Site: brandenburg
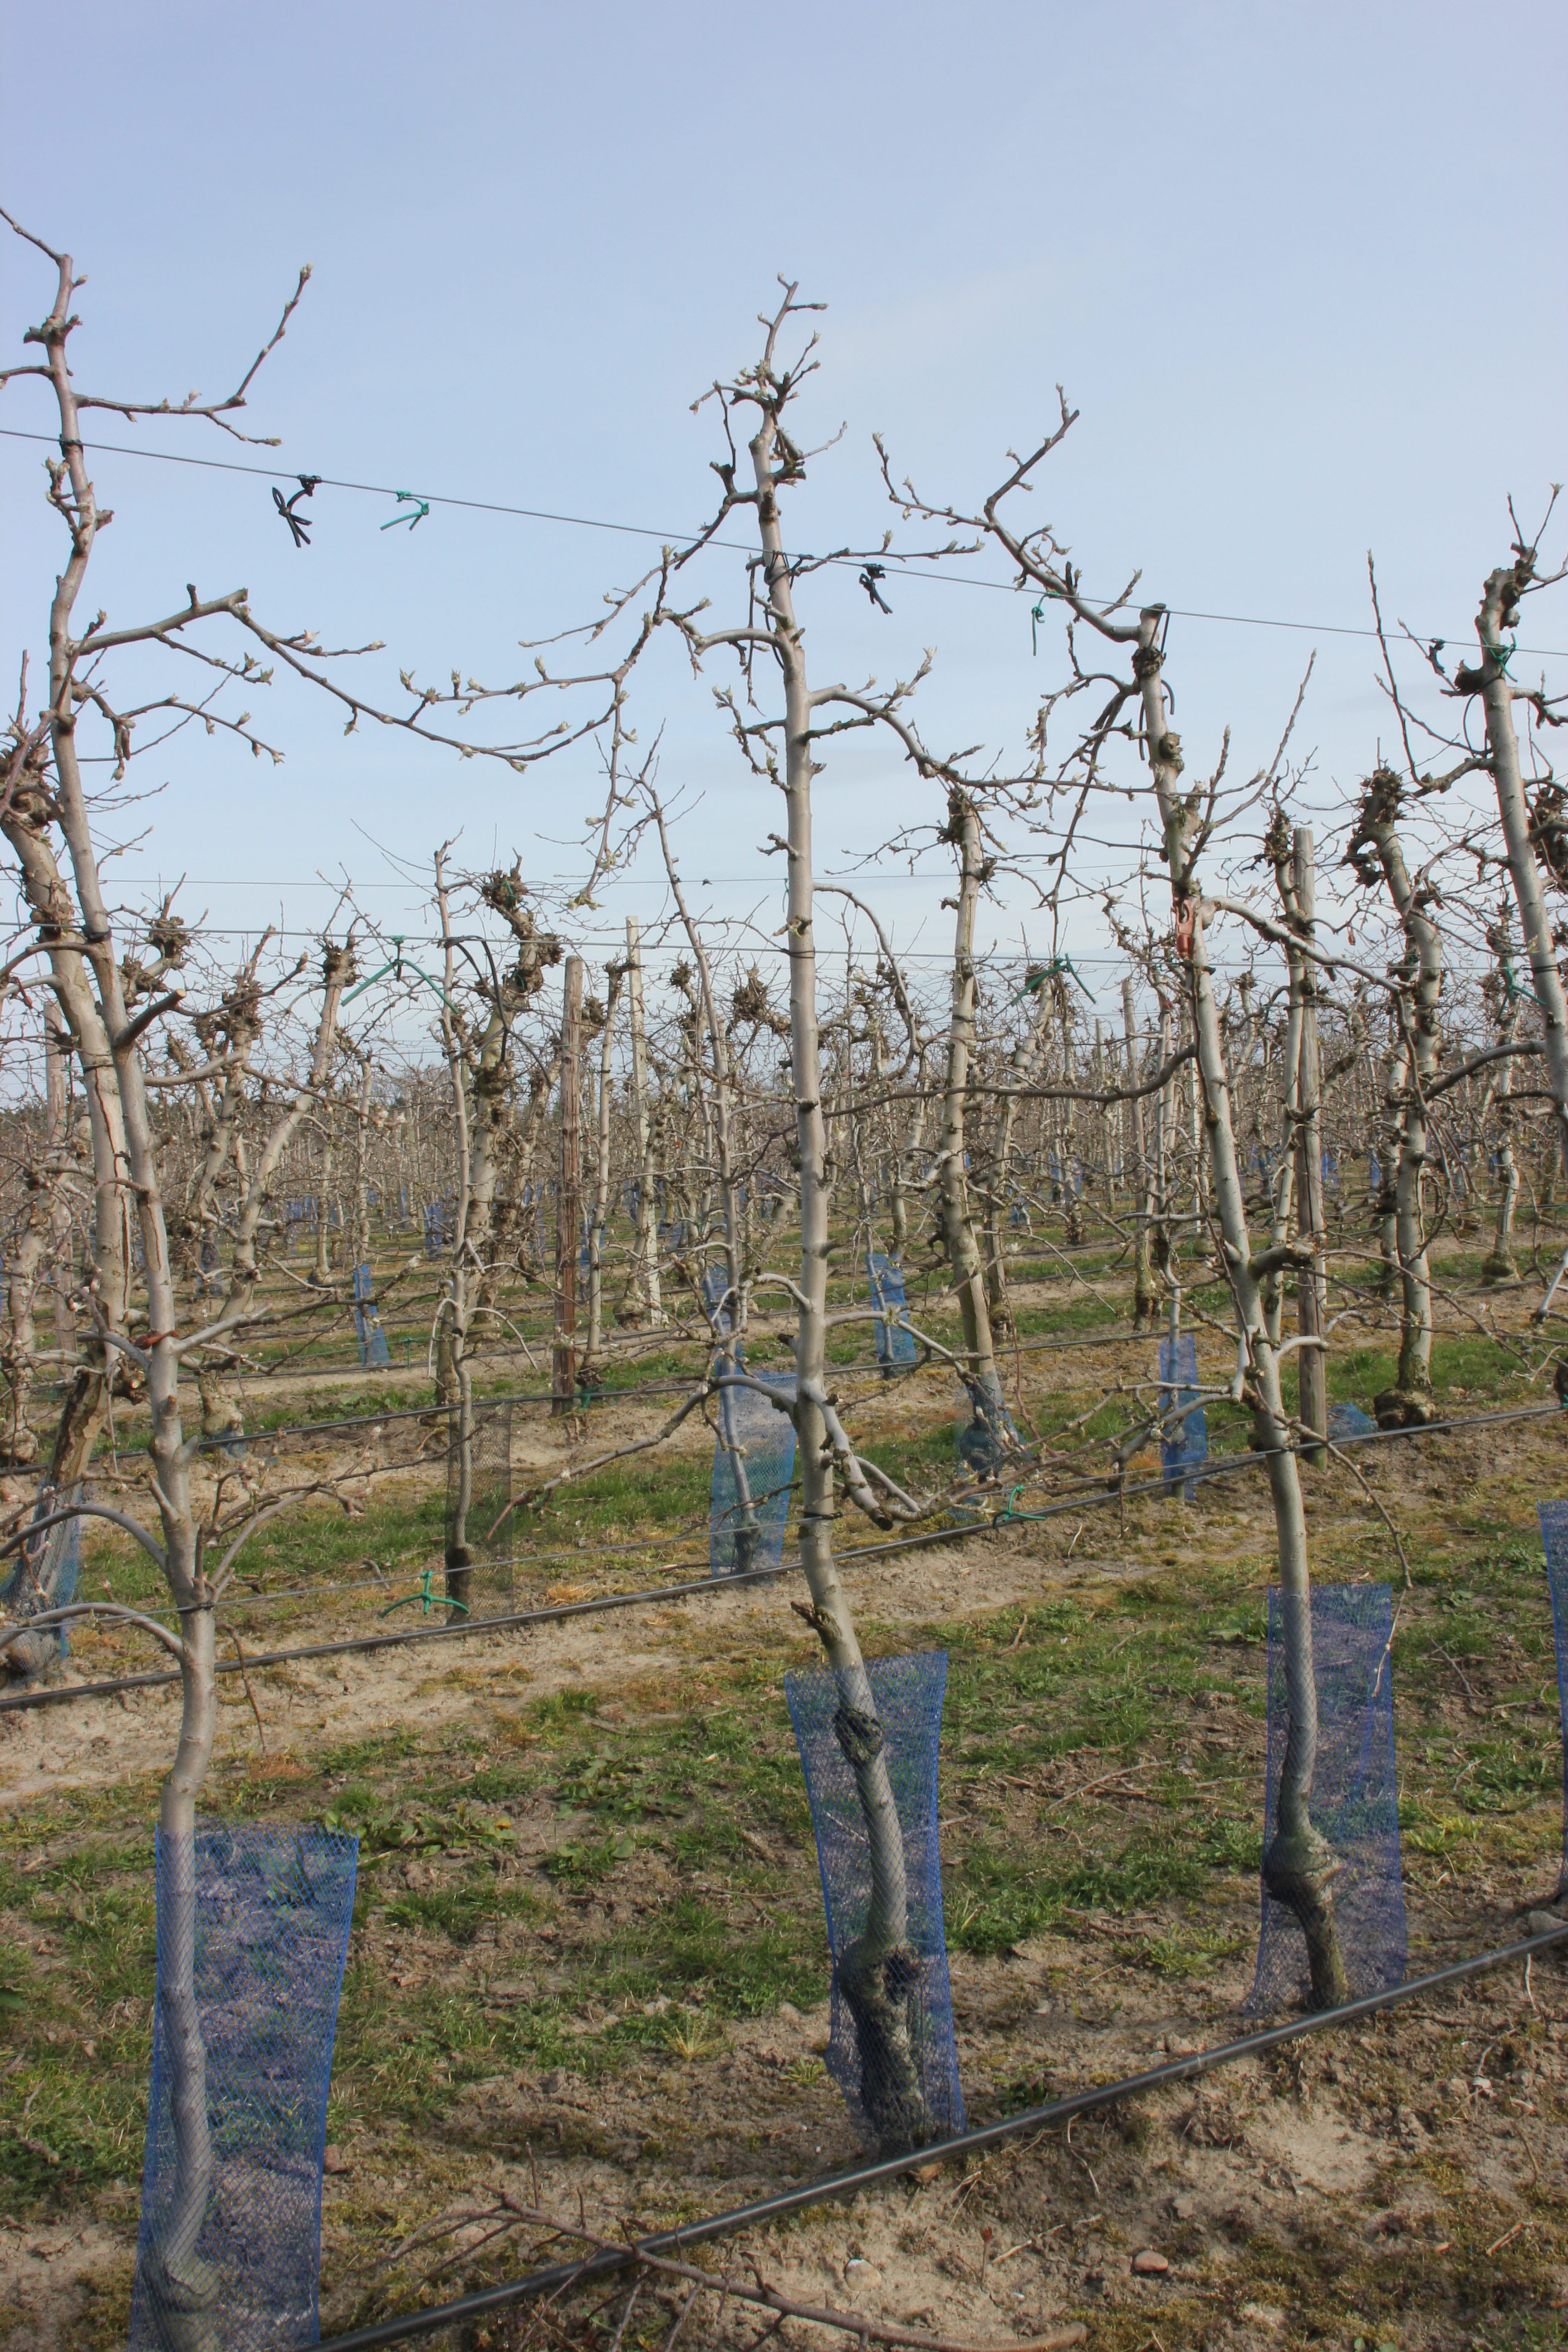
Growth stage (BBCH 54): Inflorescence emergence